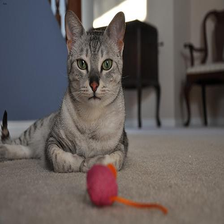
Species: cat
Breed: Egyptian Mau